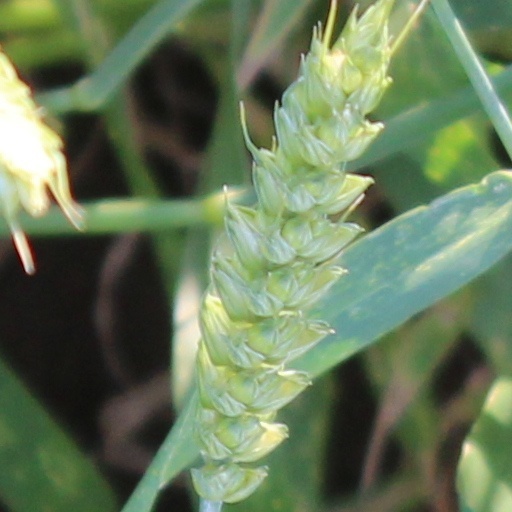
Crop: wheat